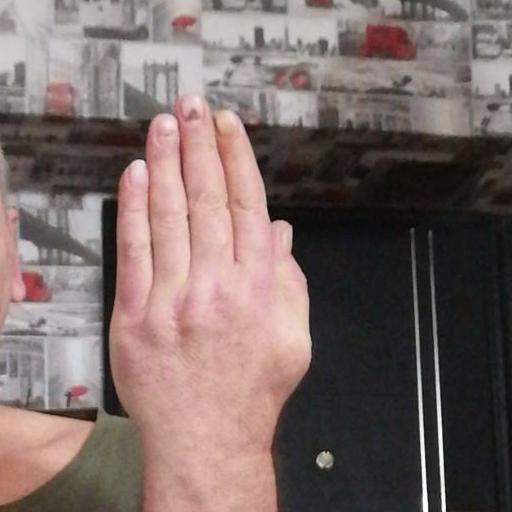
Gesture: stop_inverted